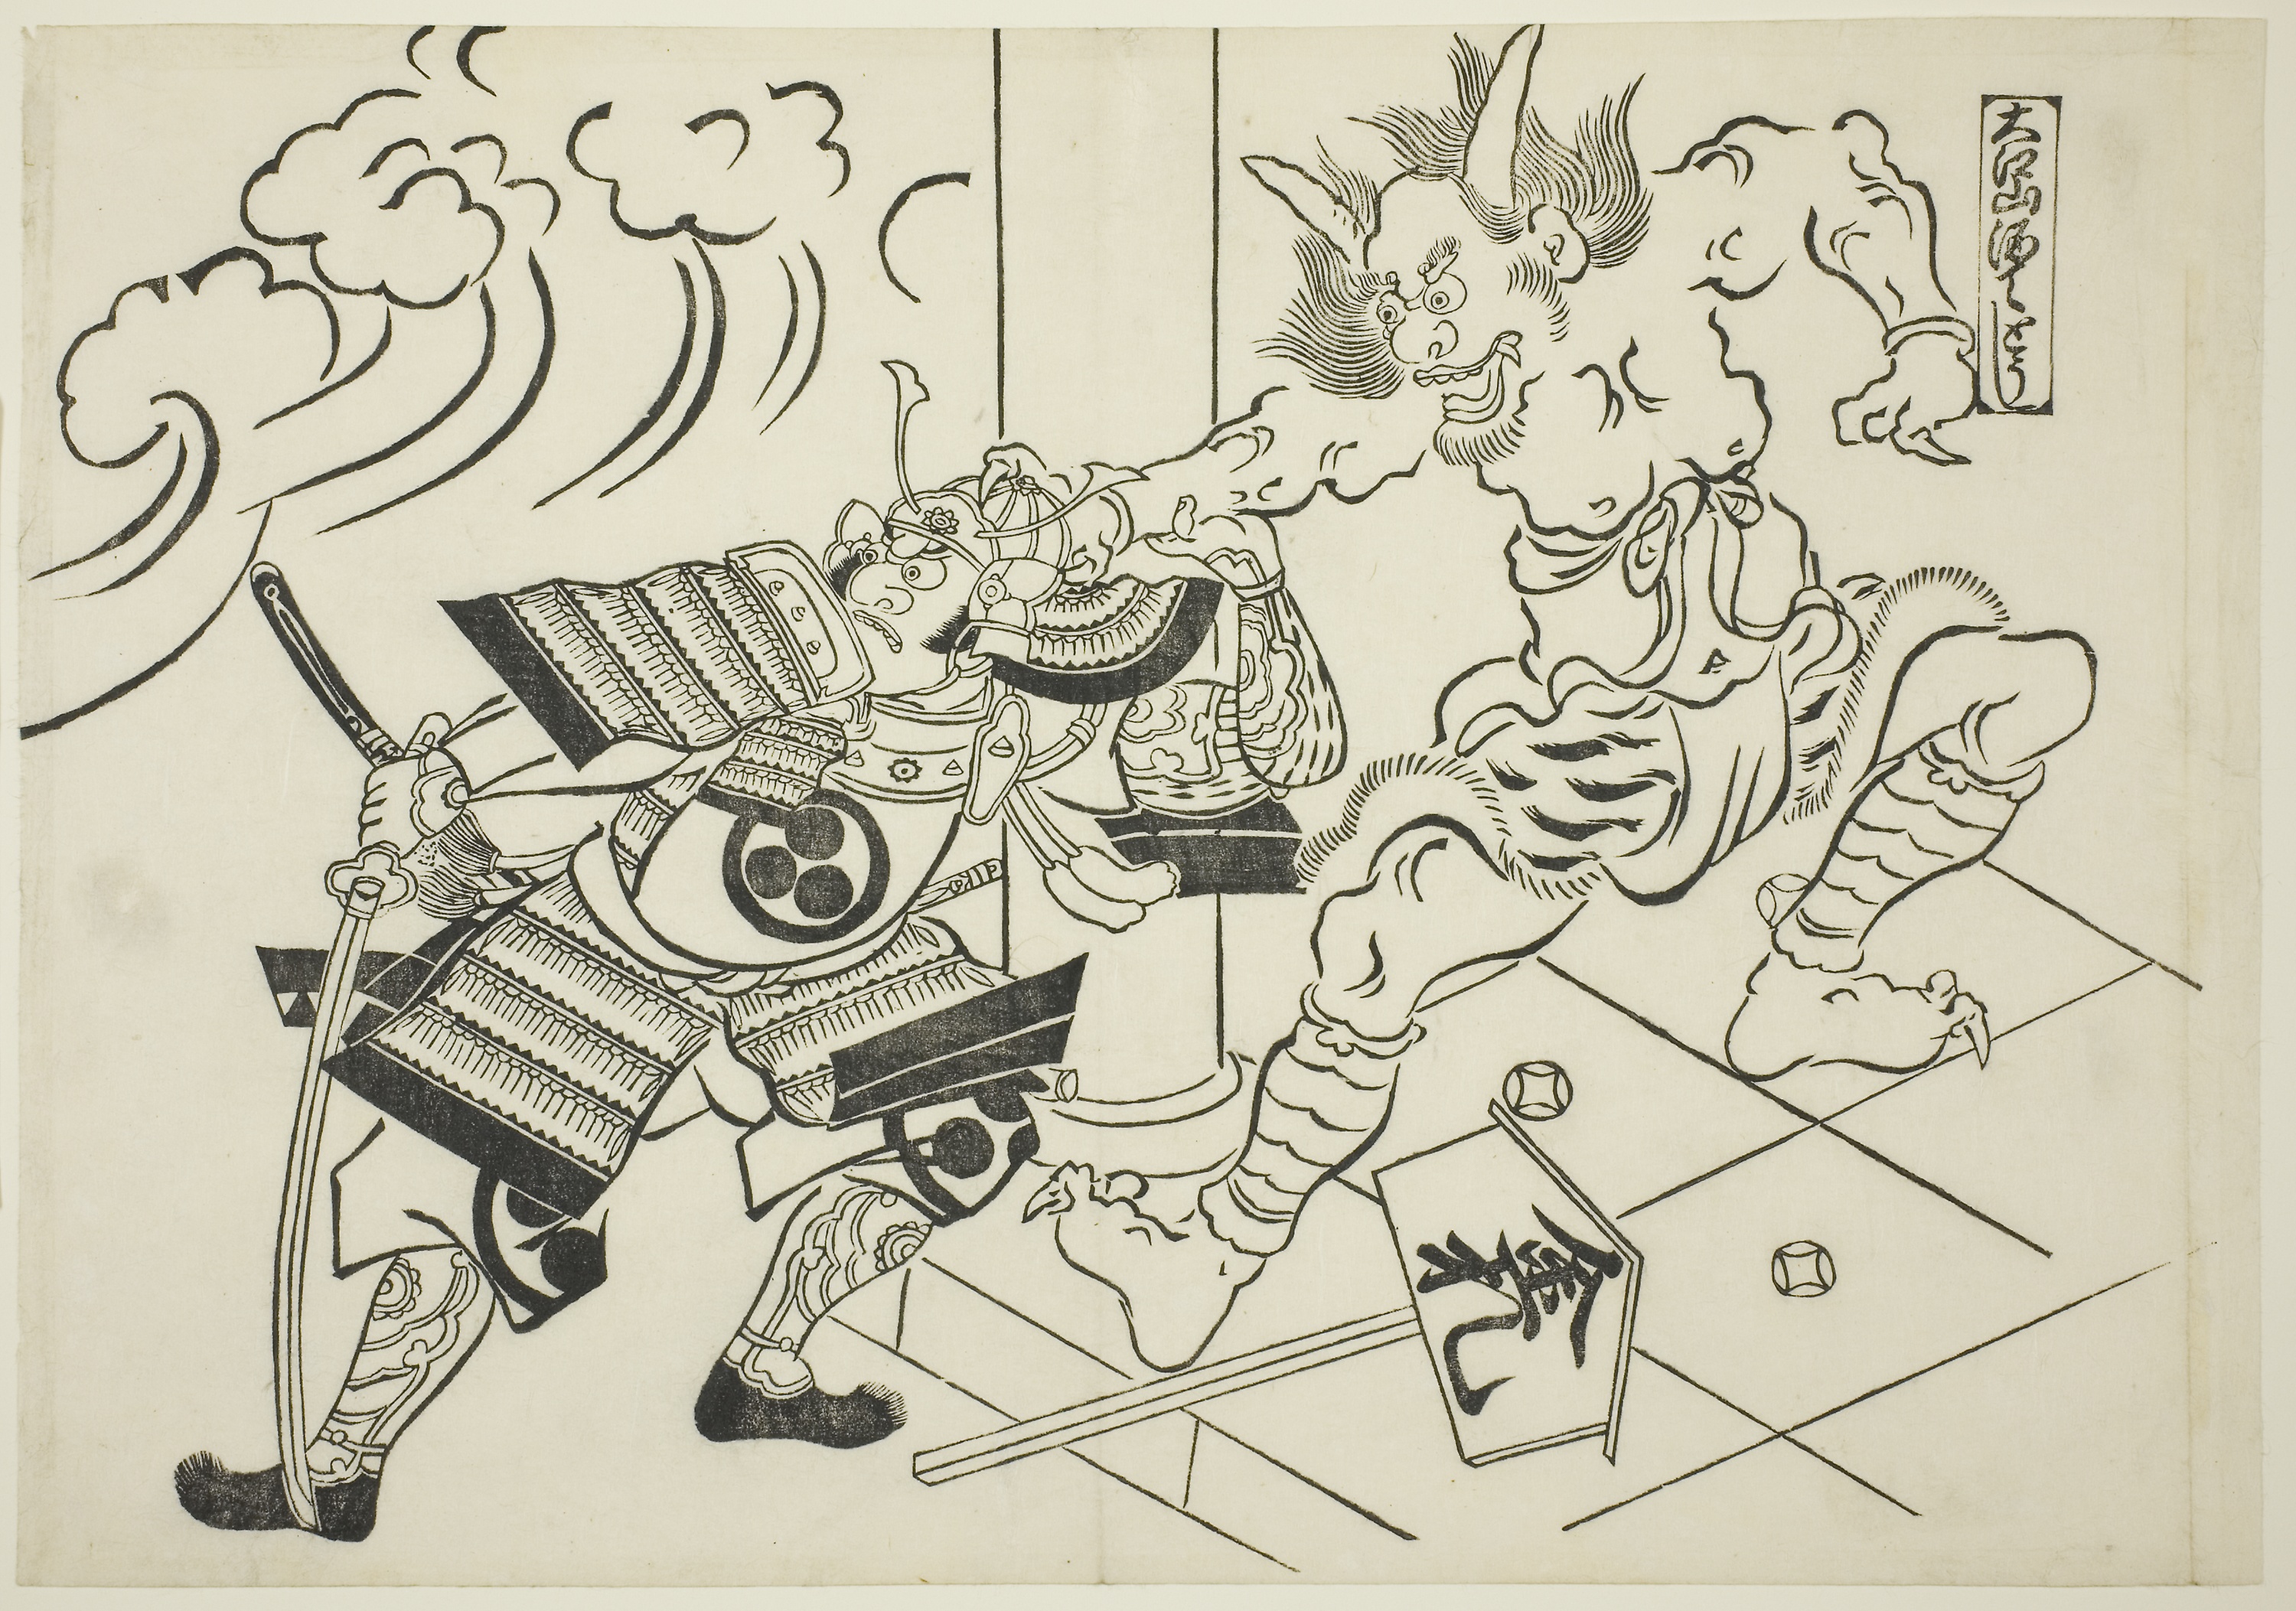
cartoon, black and white, text, art, drawing, sketch, design, illustration, monochrome, fictional character, font, comics, fiction, line, artwork, pattern, printmaking, human behavior, inker, comic book, product, visual arts